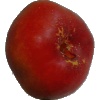
Label: Nectarine Flat 1